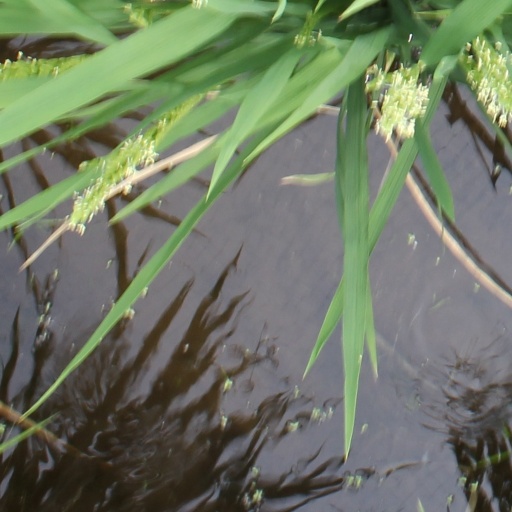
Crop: rice